Solitaire Royale

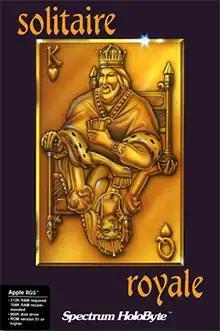

Solitaire Royale is a collection of solitaire games published by Spectrum HoloByte in 1987 for the Apple IIGS, MS-DOS, Macintosh, and Amiga. The eight games included are "3 Shuffles and a Draw", "Pyramid", "Golf", "Corners", "Reno", "Klondike", "Canfield", and "Calculation". There are also three children's games: "Pairs", "The Wish", and "Concentration".